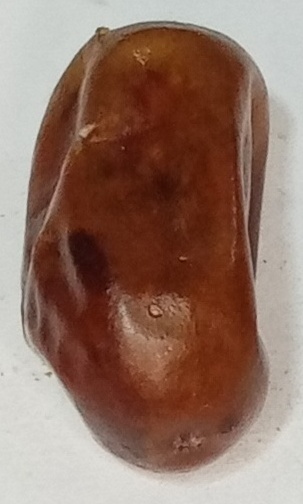
Variety: fasli-toto
Size: medium
Grade: grade-1